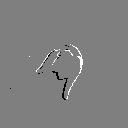
ASL letter: j